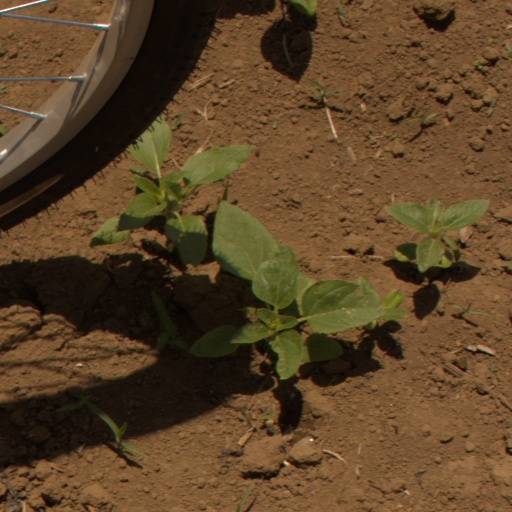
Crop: Jerusalem artichoke